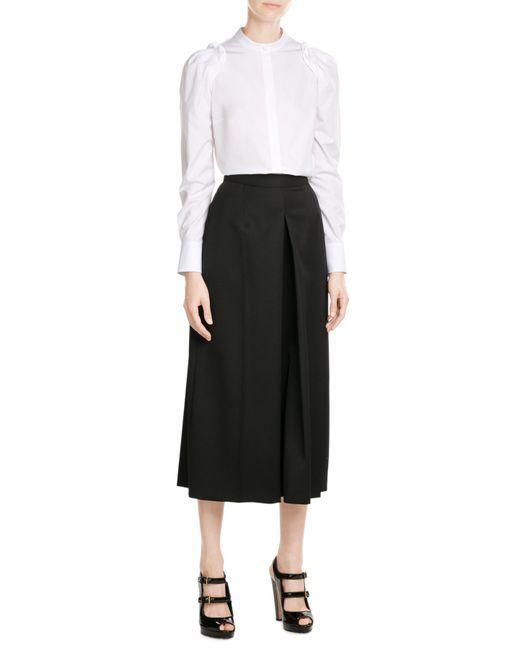
Slim Fit weißes Baumwollhemd mit schwarzem Rock für Damen